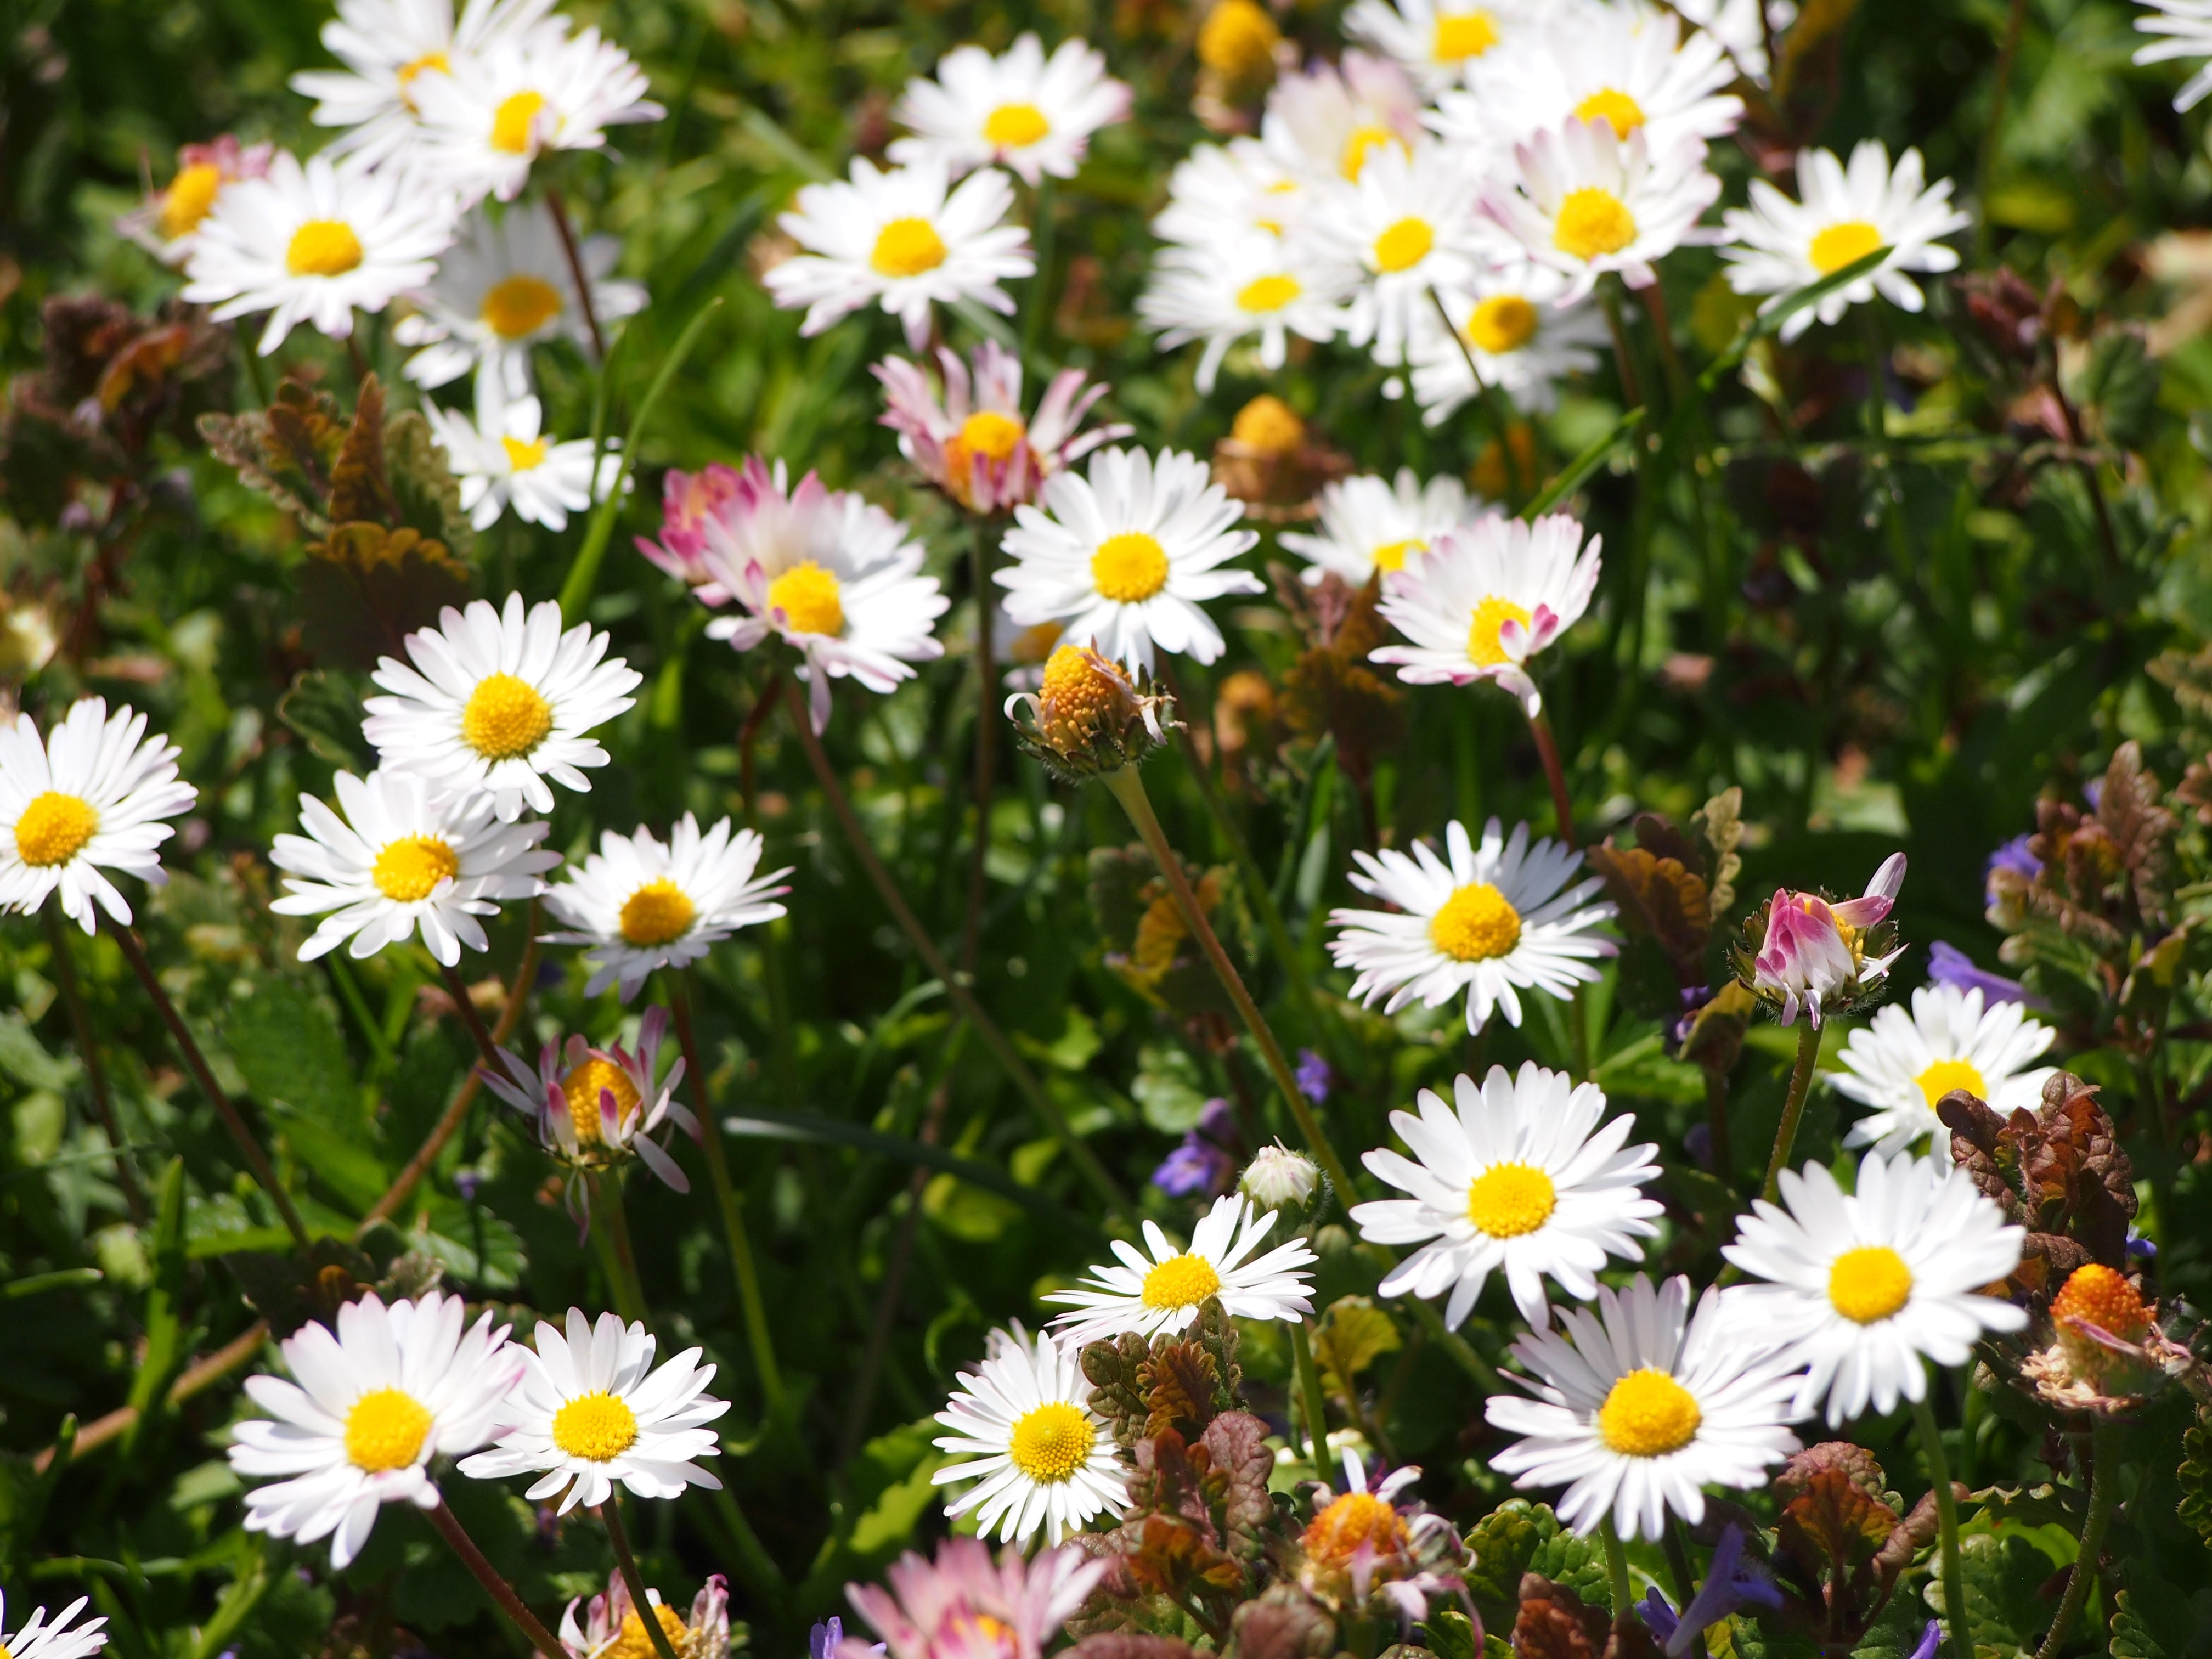
nature, plant, field, meadow, flower, petal, daisy, botany, flora, white flower, wildflower, flowers, aster, spring flowers, flower meadow, thompson, margaret, flowering plant, daisy family, oxeye daisy, annual plant, land plant, chamaemelum nobile, marguerite daisy, tanacetum parthenium, garden cosmos